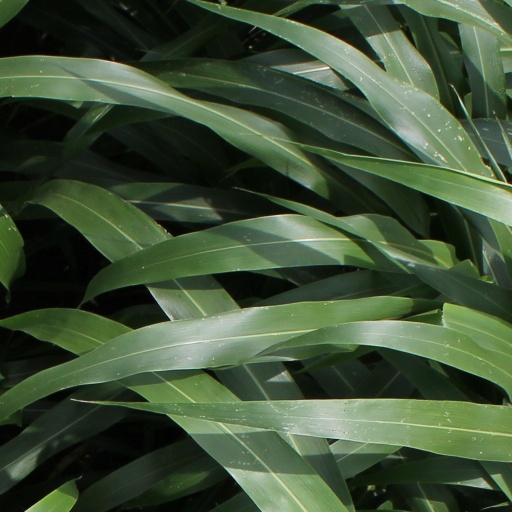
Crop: sorghum